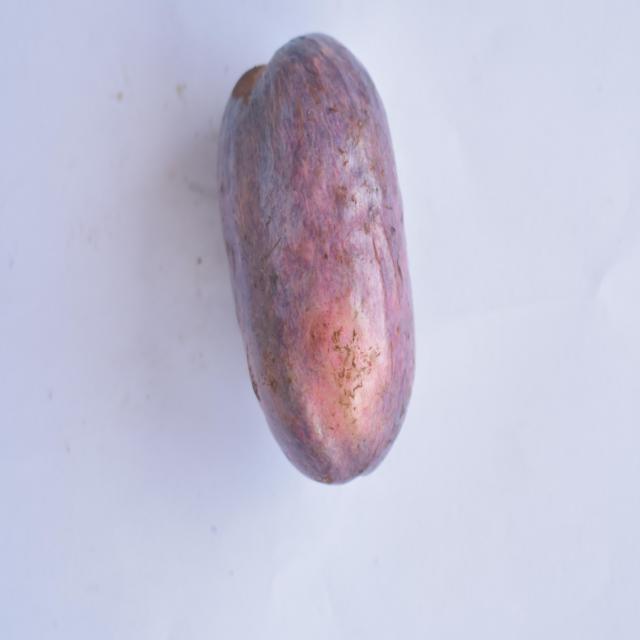
Plum grade: unripe